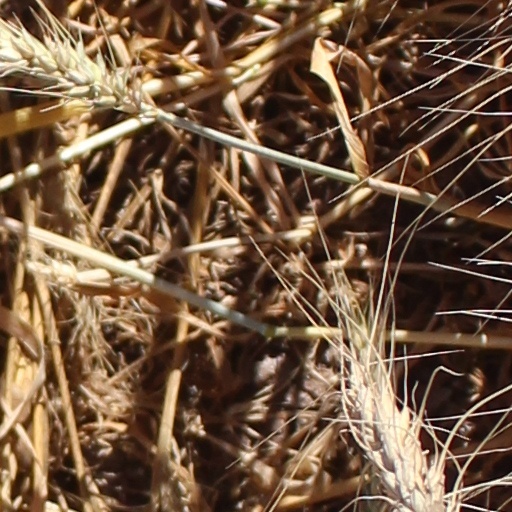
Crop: wheat